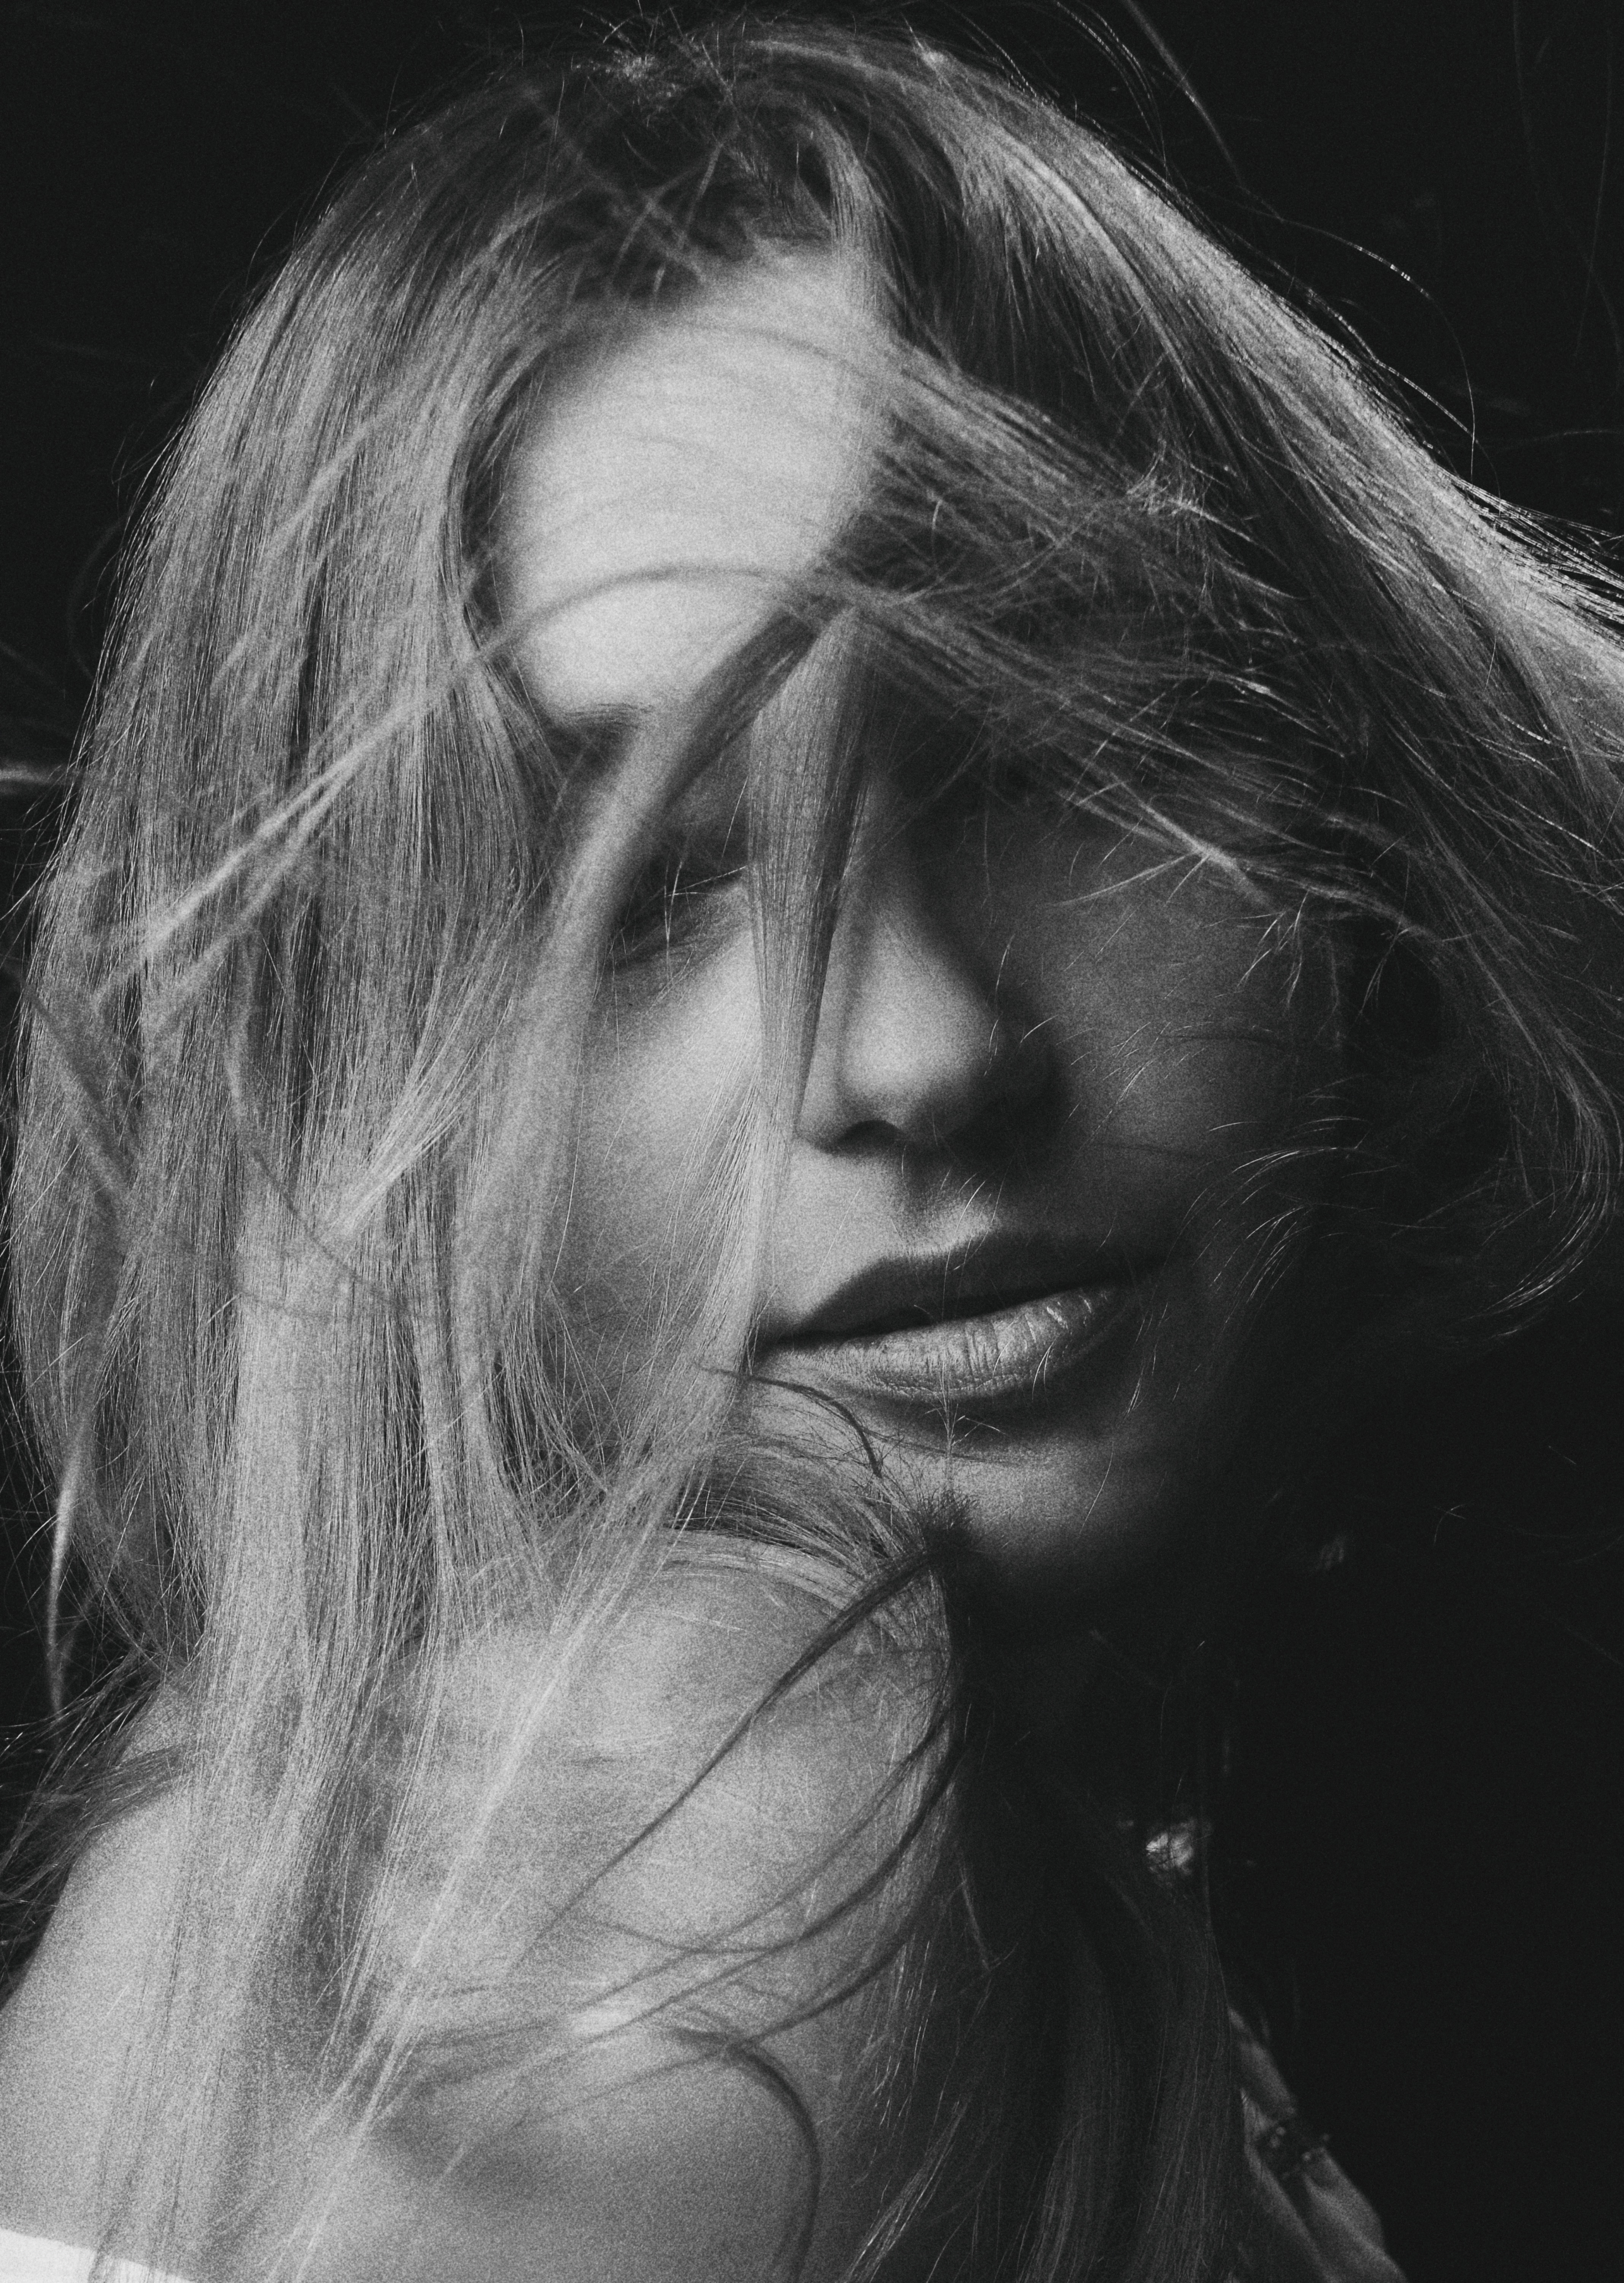
woman, nose, lip, chin, eyebrow, eyelash, mouth, flash photography, jaw, gesture, grey, black and white, layered hair, Step cutting, long hair, monochrome photography, darkness, surfer hair, blond, monochrome, feathered hair, brown hair, eyewear, portrait photography, portrait, art model, grass, photo shoot